Agriculture in Uganda

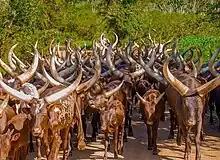
A Herd of Ankole long horned cattle in Uganda

Uganda's once substantial sugar industry, which had produced 152,000 tons in 1968, almost collapsed by the early 1980s. By 1989 Uganda imported large amounts of sugar, despite local industrial capacity that could easily satisfy domestic demand. Sugar is by far Uganda's most profitable crop. Achieving local self-sufficiency by the year 1995 was the major government aim in rehabilitating this industry.